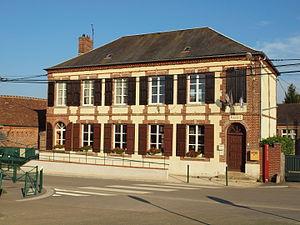
Cuigy-en-Bray (Oise, France)
Cuigy-en-Bray est une commune française située dans le département de l'Oise, en région Hauts-de-France.